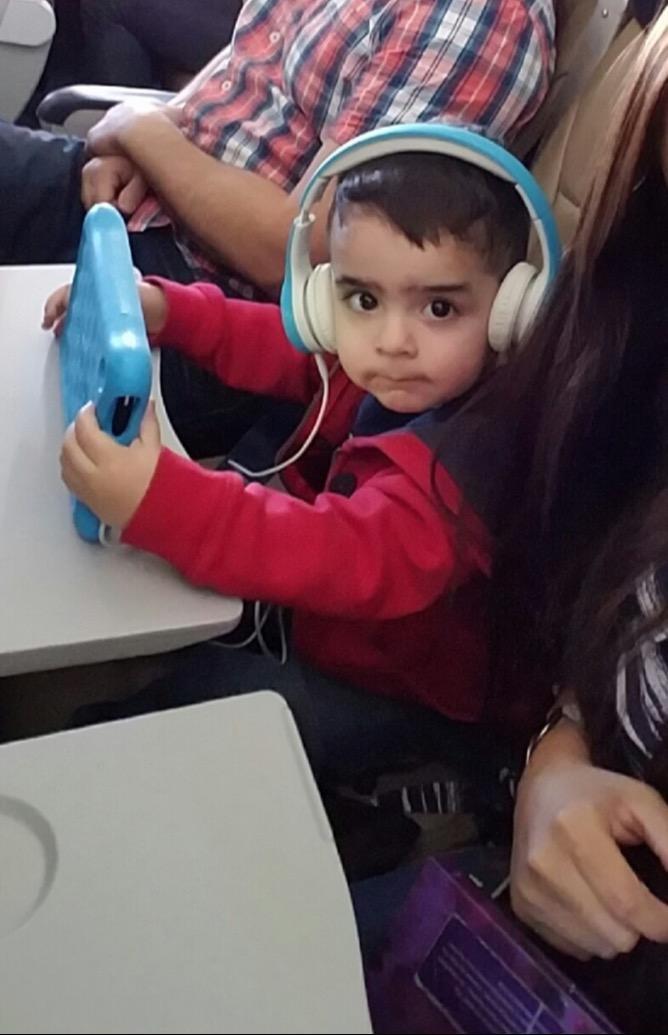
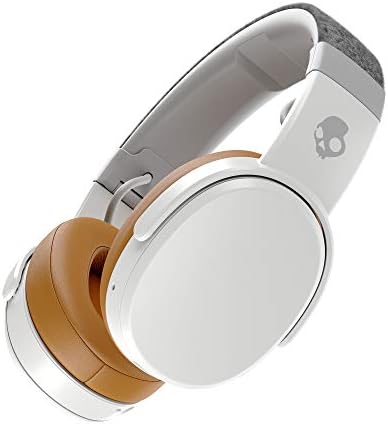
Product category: headphones
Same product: no